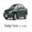
Label: automobile